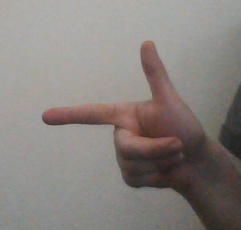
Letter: yaa